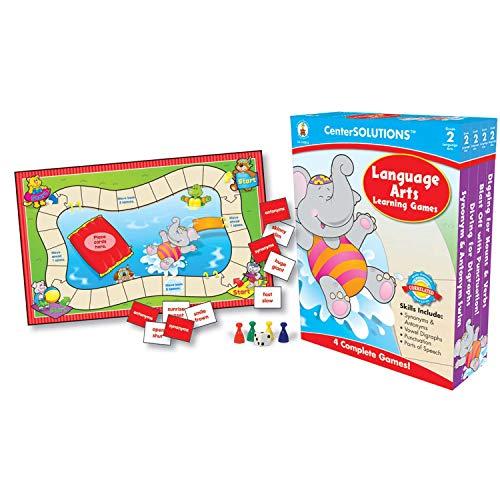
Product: Carson-Dellosa Publishing Language Arts Learning Games, Grade 2
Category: Toys & Games | Games & Accessories | Board Games
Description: Ideal for centers and cooperative learning, contains four complete games.
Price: $24.99
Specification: ProductDimensions:9.8x12x3.5inches|ItemWeight:1.7pounds|ShippingWeight:2.4pounds(Viewshippingratesandpolicies)|DomesticShipping:ItemcanbeshippedwithinU.S.|InternationalShipping:ThisitemcanbeshippedtoselectcountriesoutsideoftheU.S.LearnMore|ASIN:1604182369|Itemmodelnumber:140055|Manufacturerrecommendedage:7-7years